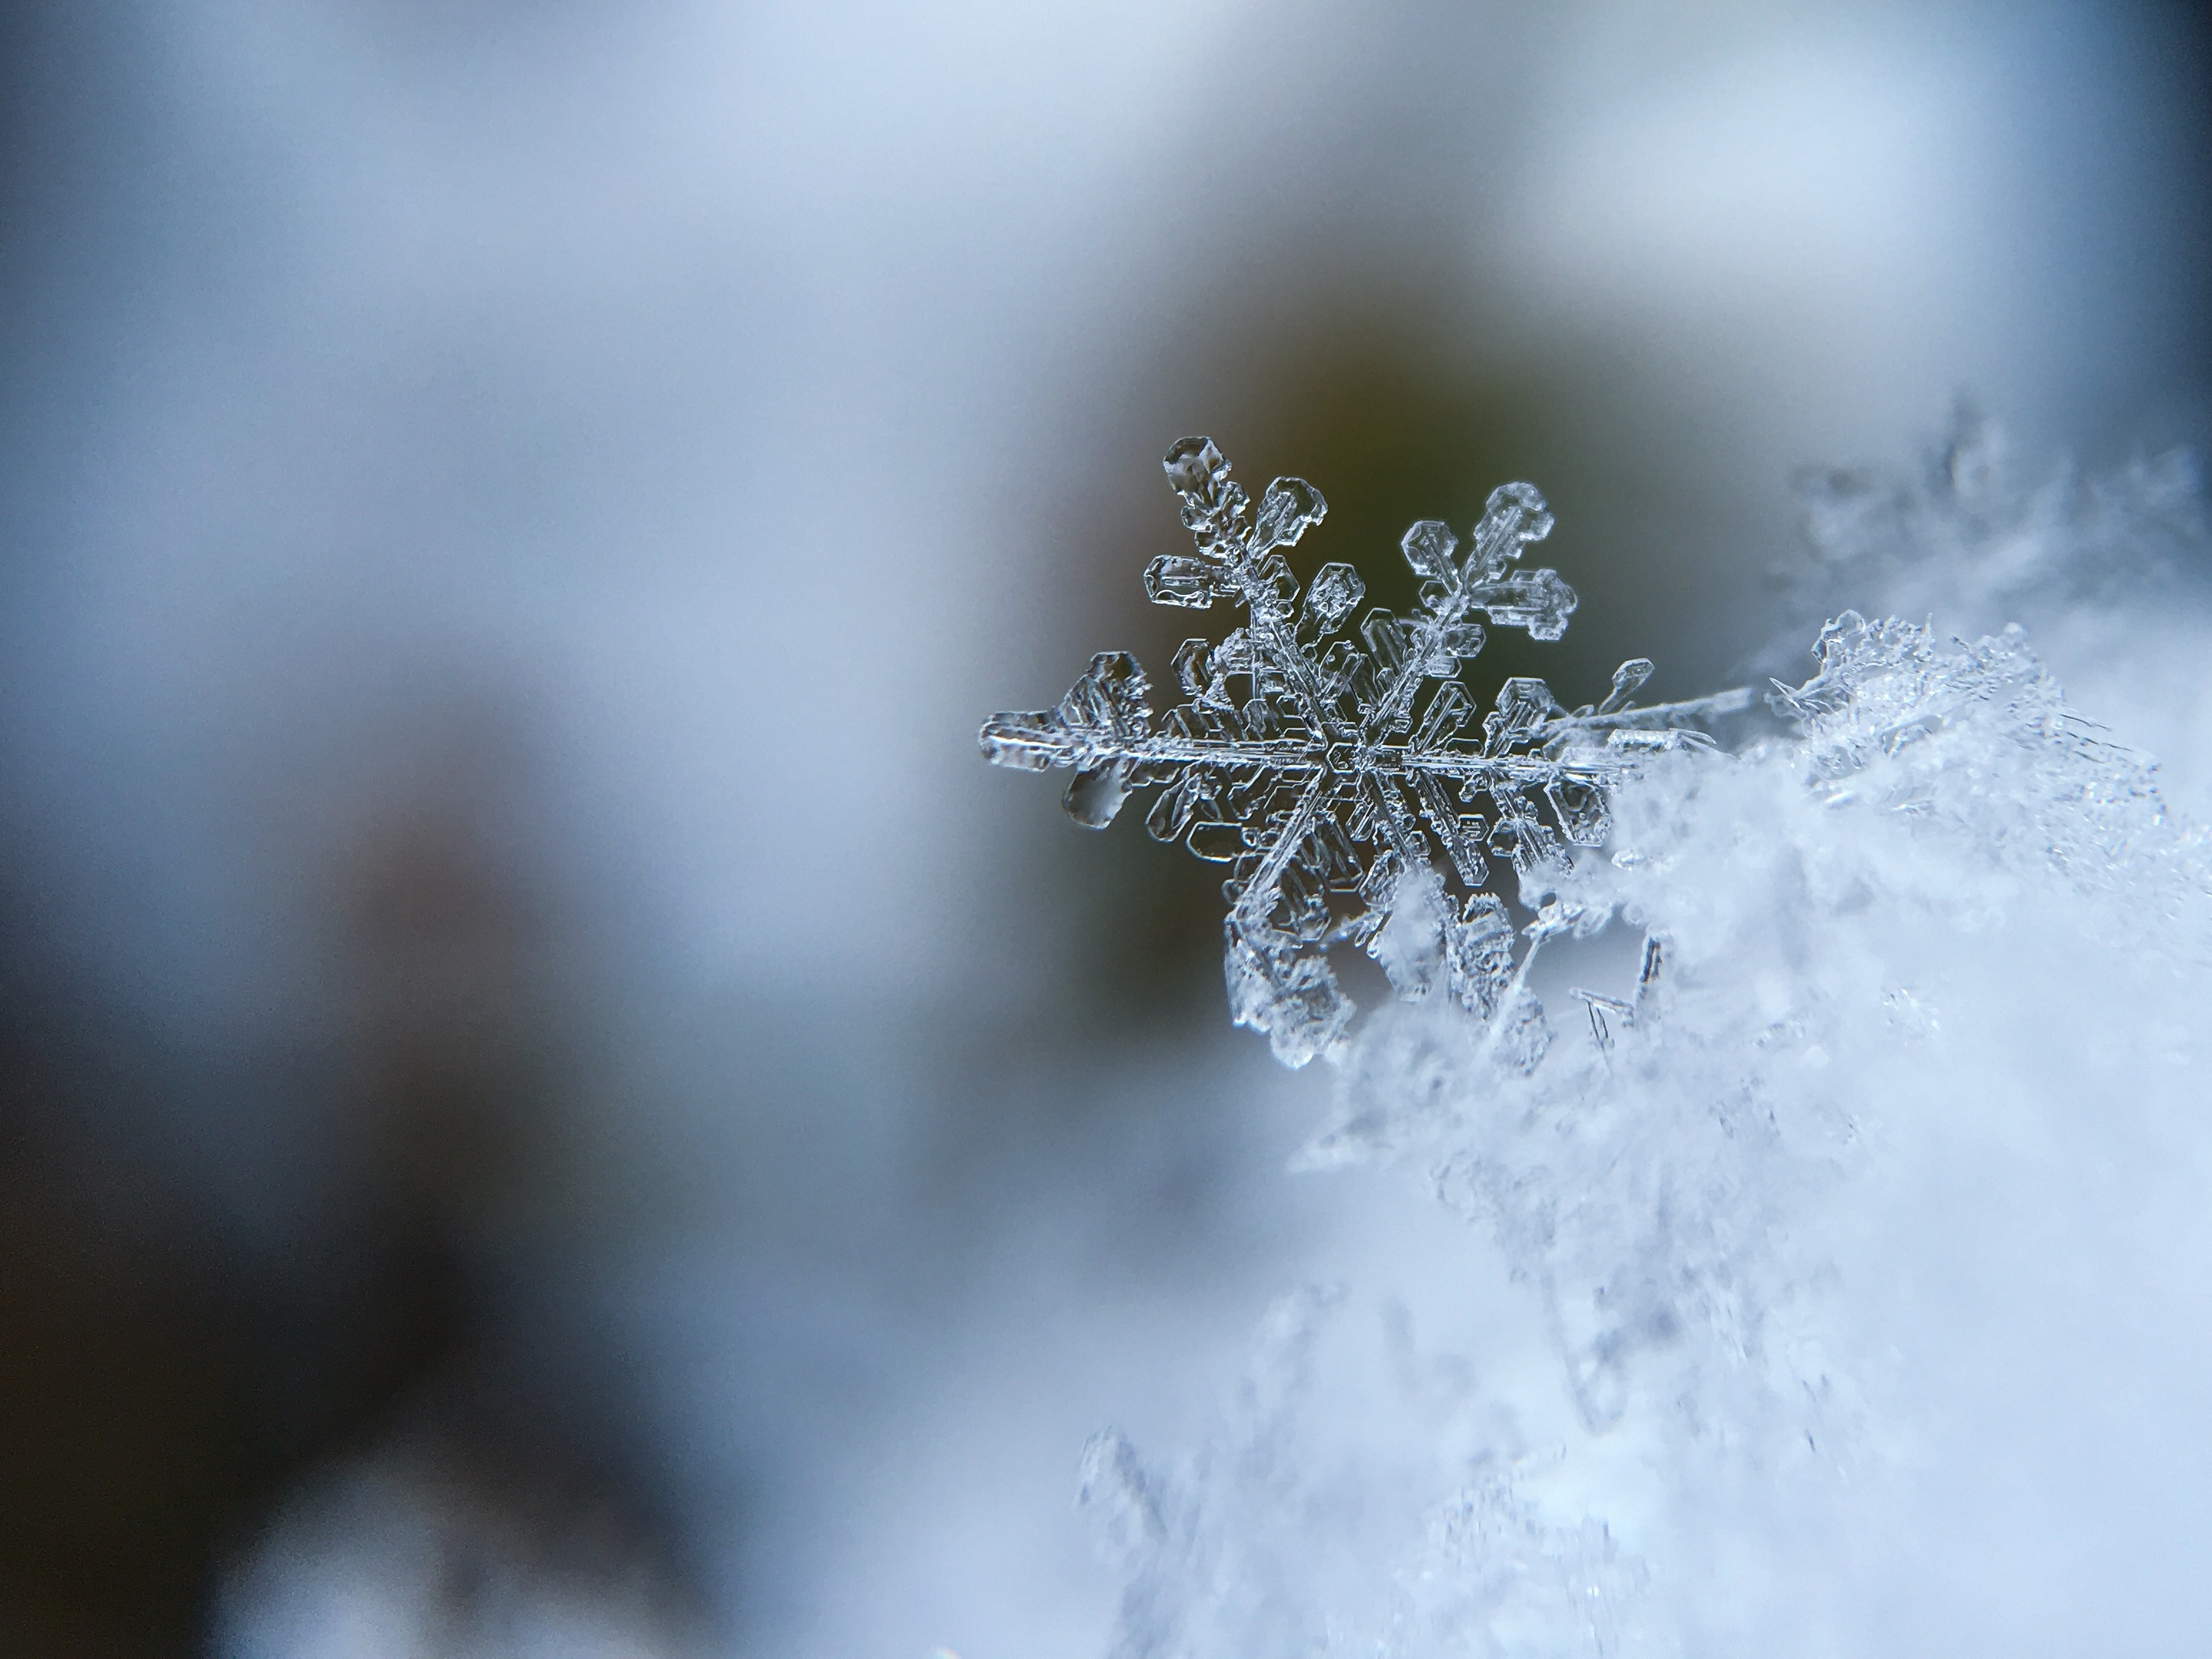
tree, nature, branch, snow, winter, sunlight, leaf, flower, frost, ice, macro, weather, season, snowflake, ice crystal, close up, freezing, macro photography